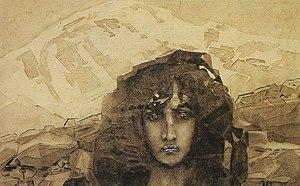
Le Démon et Tamara ou Aime moi !, est une illustration du peintre russe Mikhaïl Vroubel, pour le poème de Mikhaïl Lermontov Le Démon paru en 1841. Elle a été créée en 1891 et est conservée aujourd'hui à la Galerie Tretiakov.
Le Musée national de peinture de Kiev ou Musée national galerie de peinture de Kiev appelé antérieurement à mars 2017 le Musée national d'art russe est un musée des beaux-arts situé à Kiev en Ukraine. Il se trouve dans les locaux de la Maison de Fiodor Tereshenko construite à la fin du XIXᵉ siècle début du XXᵉ siècle par les architectes Vladimir Nikolaïev et Andreï Goun.
Tamara et le Démon, ou Ne pleure pas, enfant, ne pleure pas en vain…, est une illustration du peintre russe Mikhaïl Vroubel pour le poème de Mikhaïl Lermontov : Le Démon. Elle est créée en 1890-1891 et se trouve aujourd'hui à la Galerie Tretiakov.